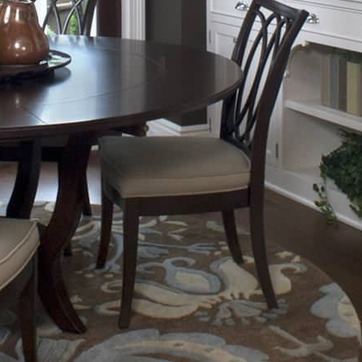
Material: leather